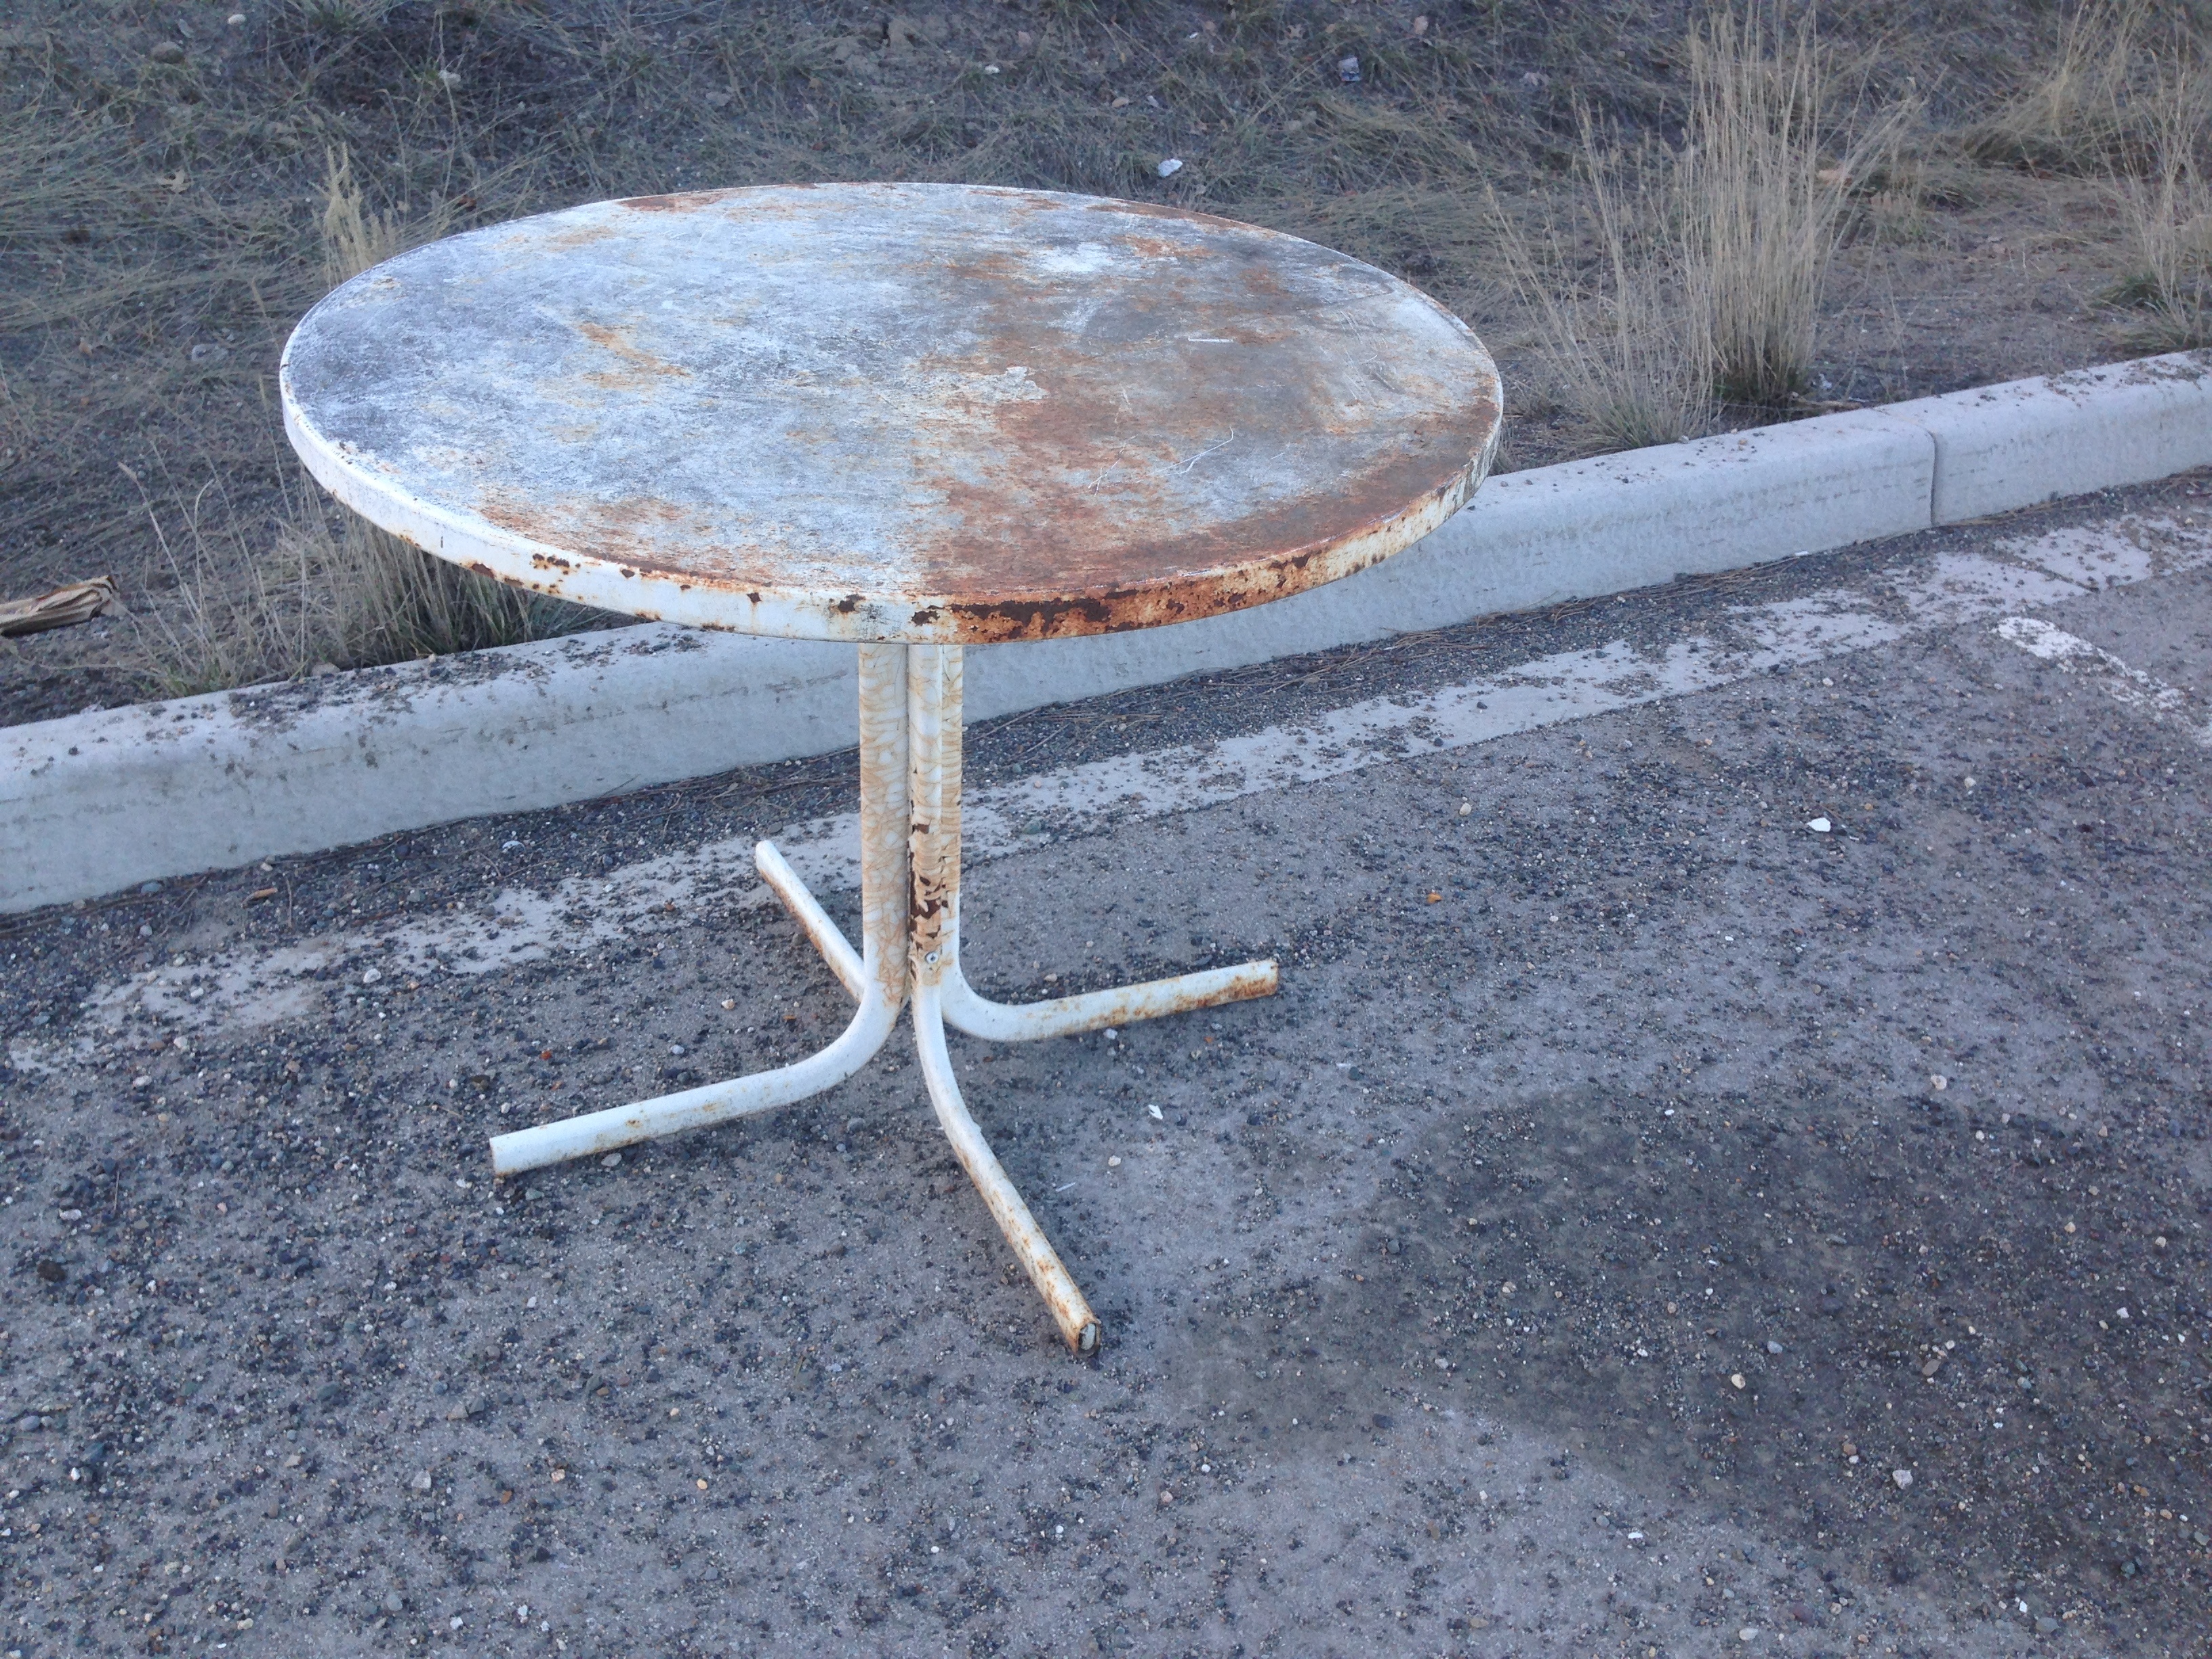
table, wood, chair, rust, furniture